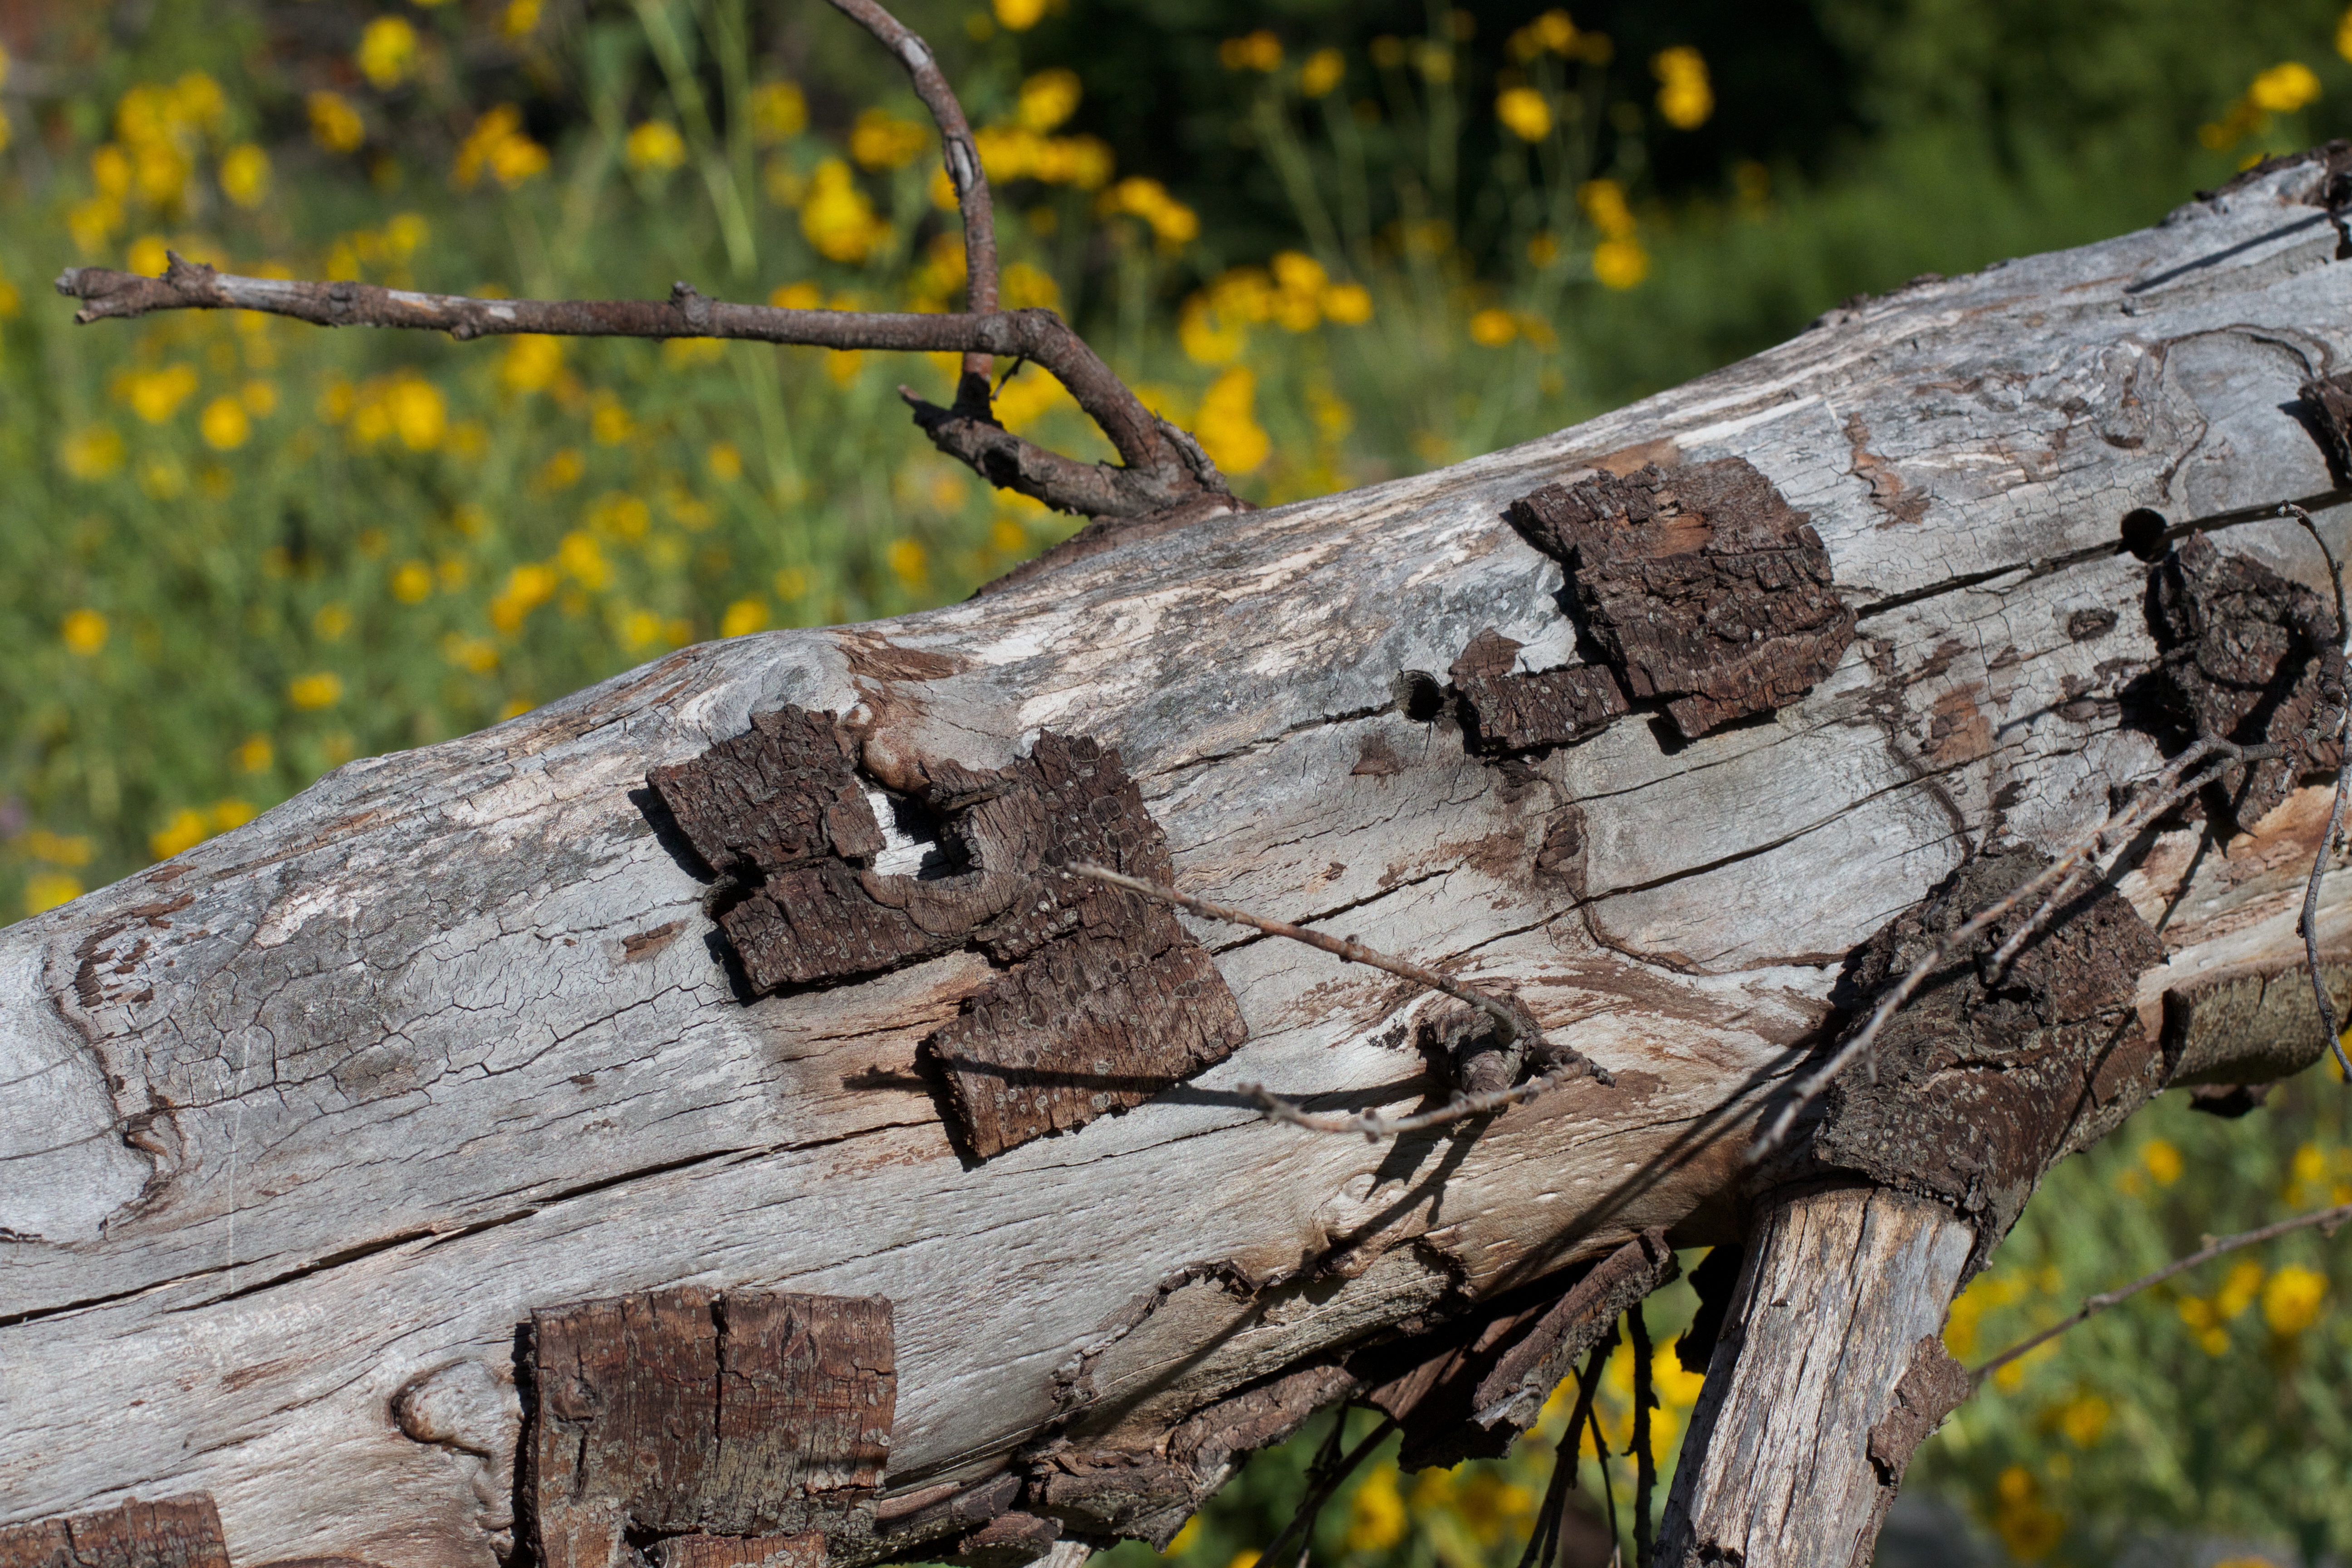
tree, nature, rock, branch, plant, wood, leaf, flower, trunk, wall, wildlife, green, autumn, season, fauna, woody plant